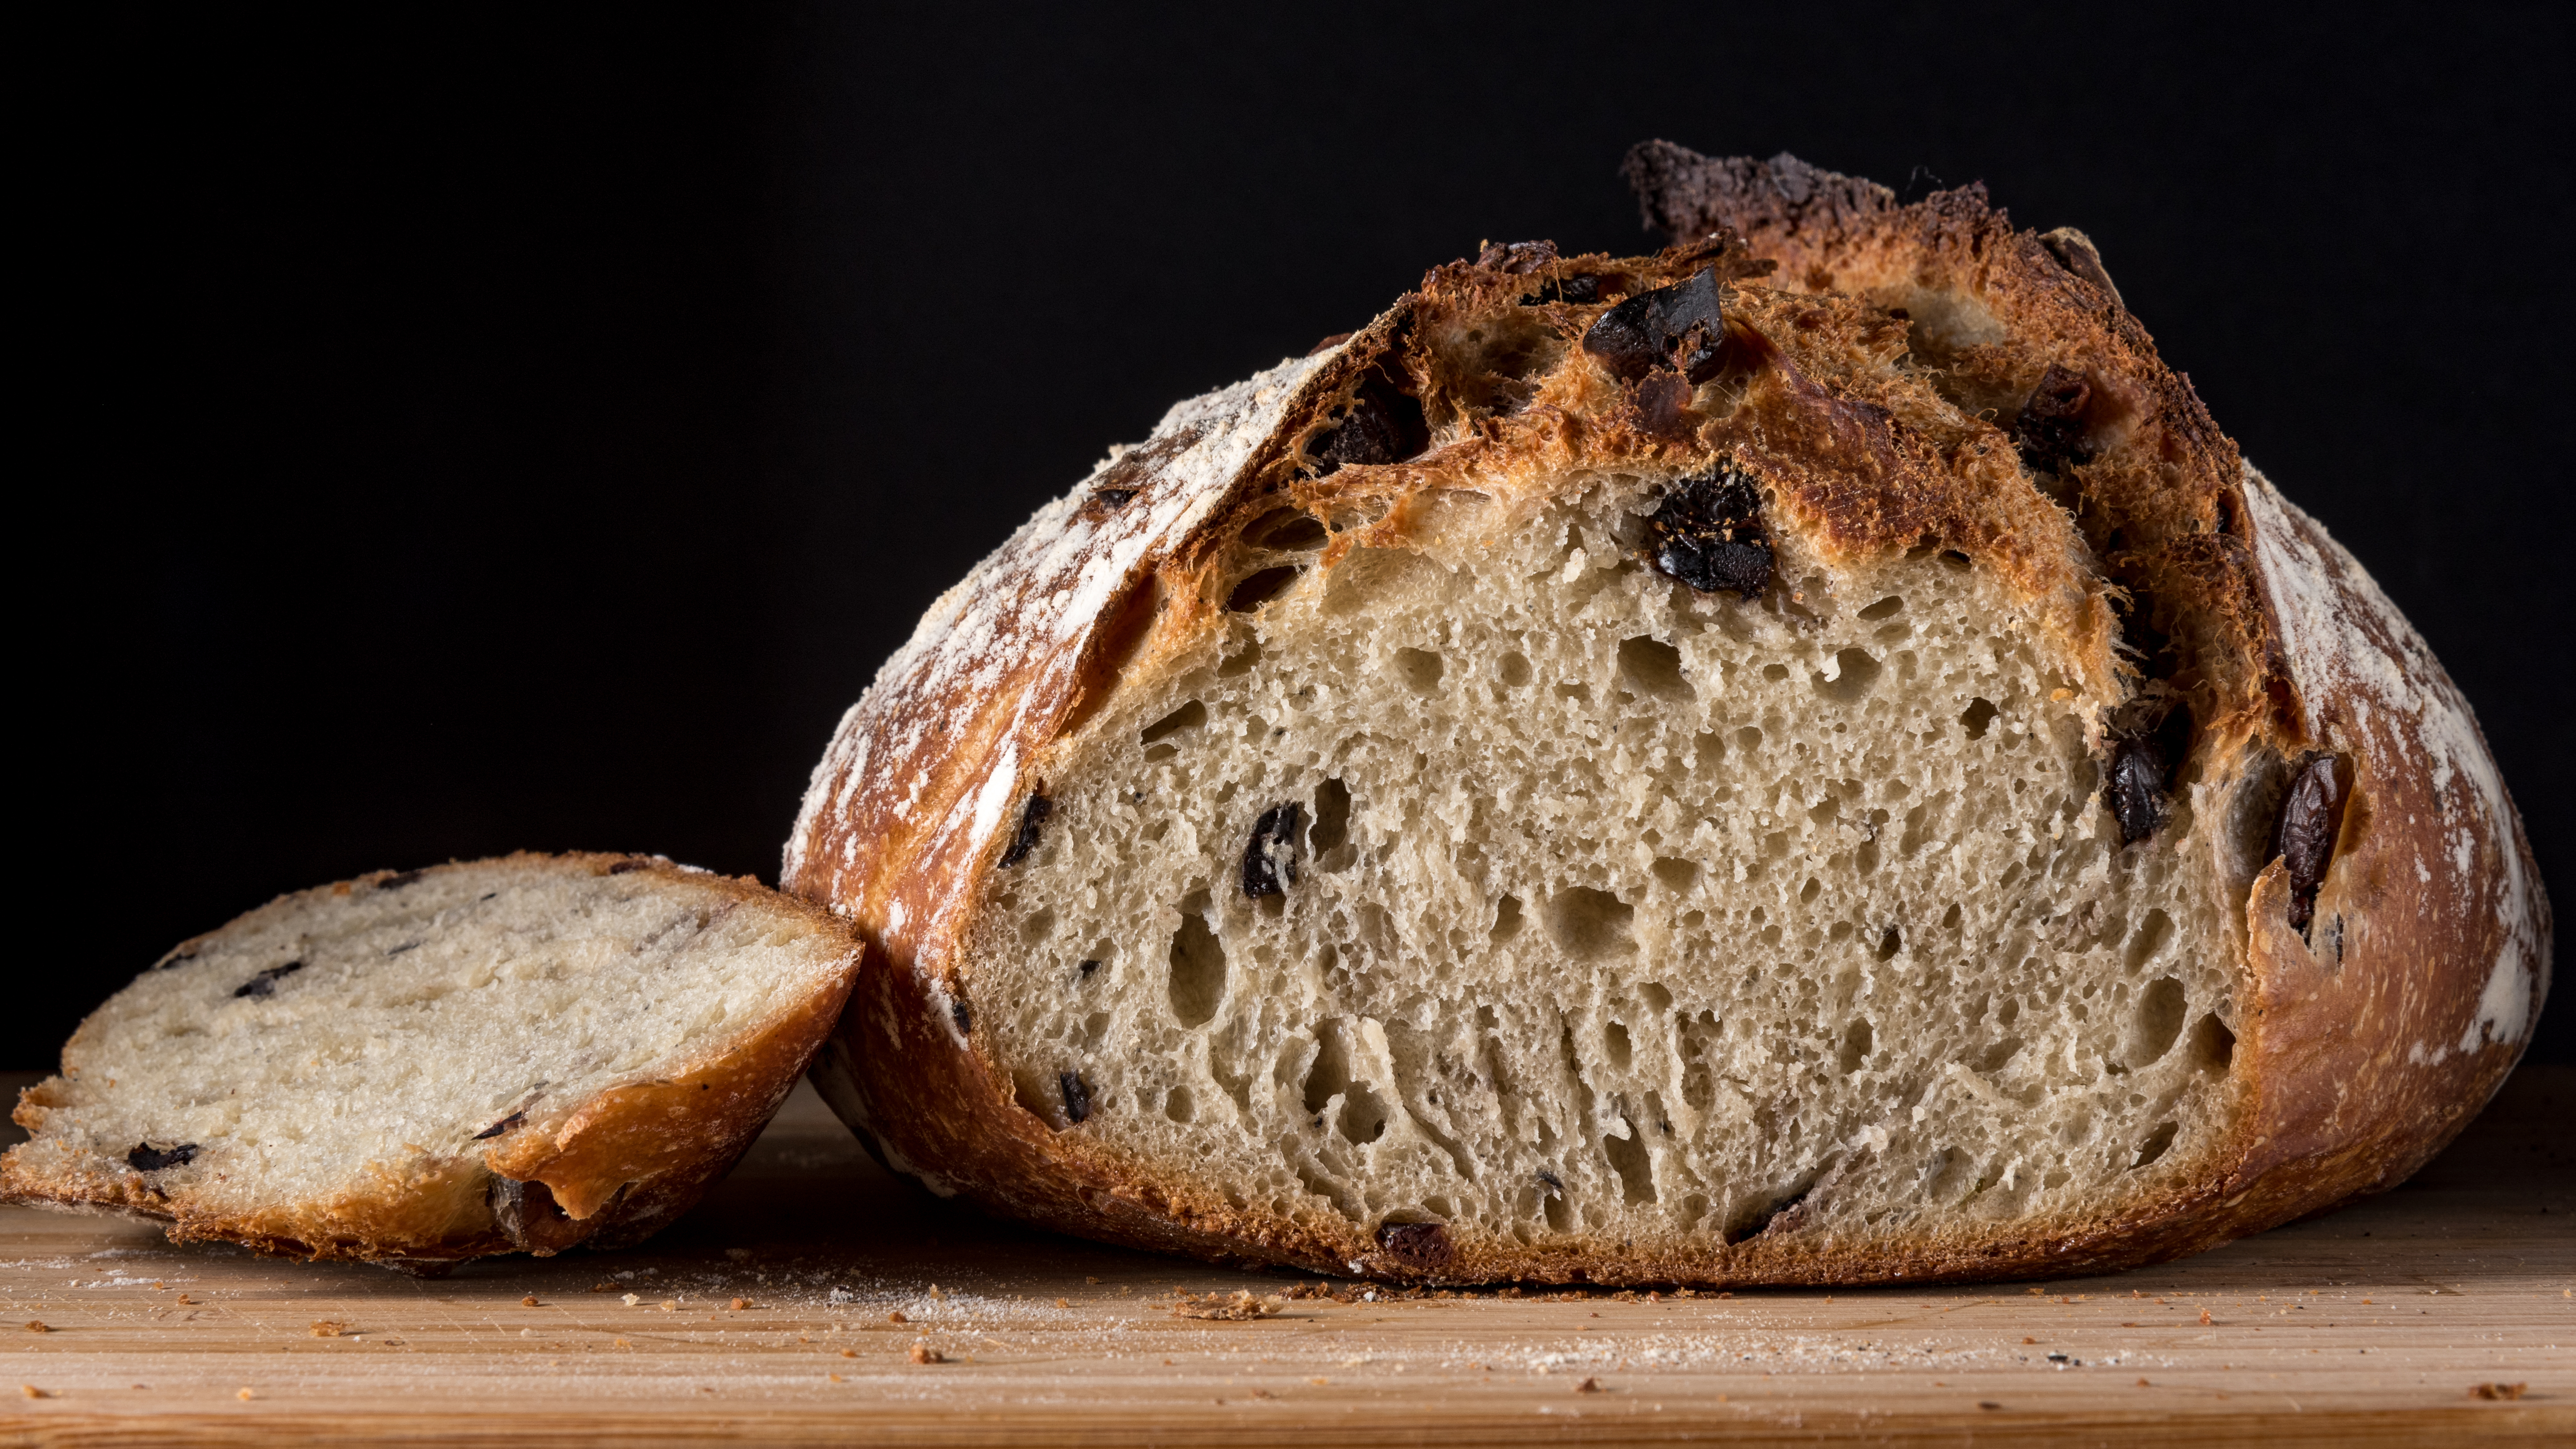
bread, olive, food, potato bread, soda bread, sourdough, biga, hard dough bread, graham bread, gluten, loaf, beer bread, cuisine, rye bread, dish, ingredient, baked goods, damper, brown bread, whole grain, staple food, grass family, whole wheat bread, vegetarian food, baking, produce, ciabatta, recipe, dessert, baguette, bread roll, bun, pumpernickel, banana bread